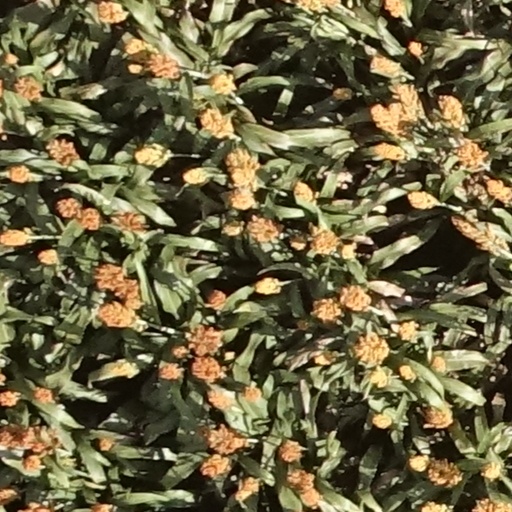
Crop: sorghum